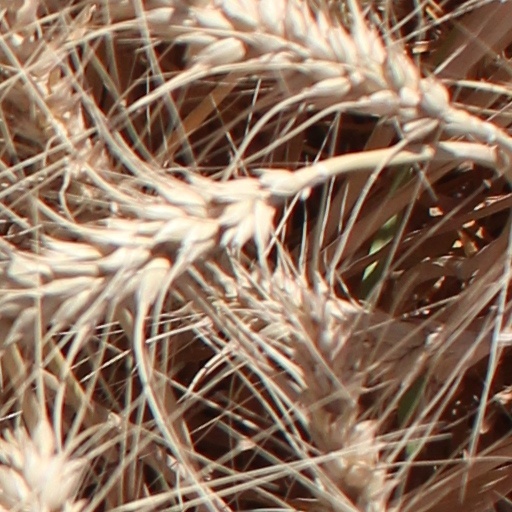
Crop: wheat